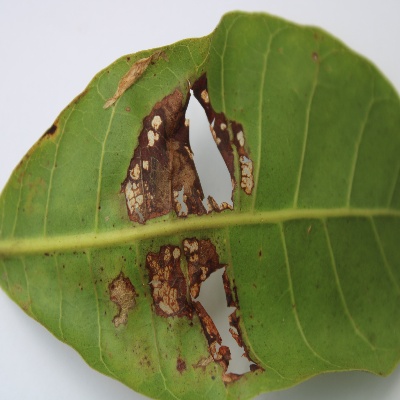
Crop: Cashew
Condition: leaf miner